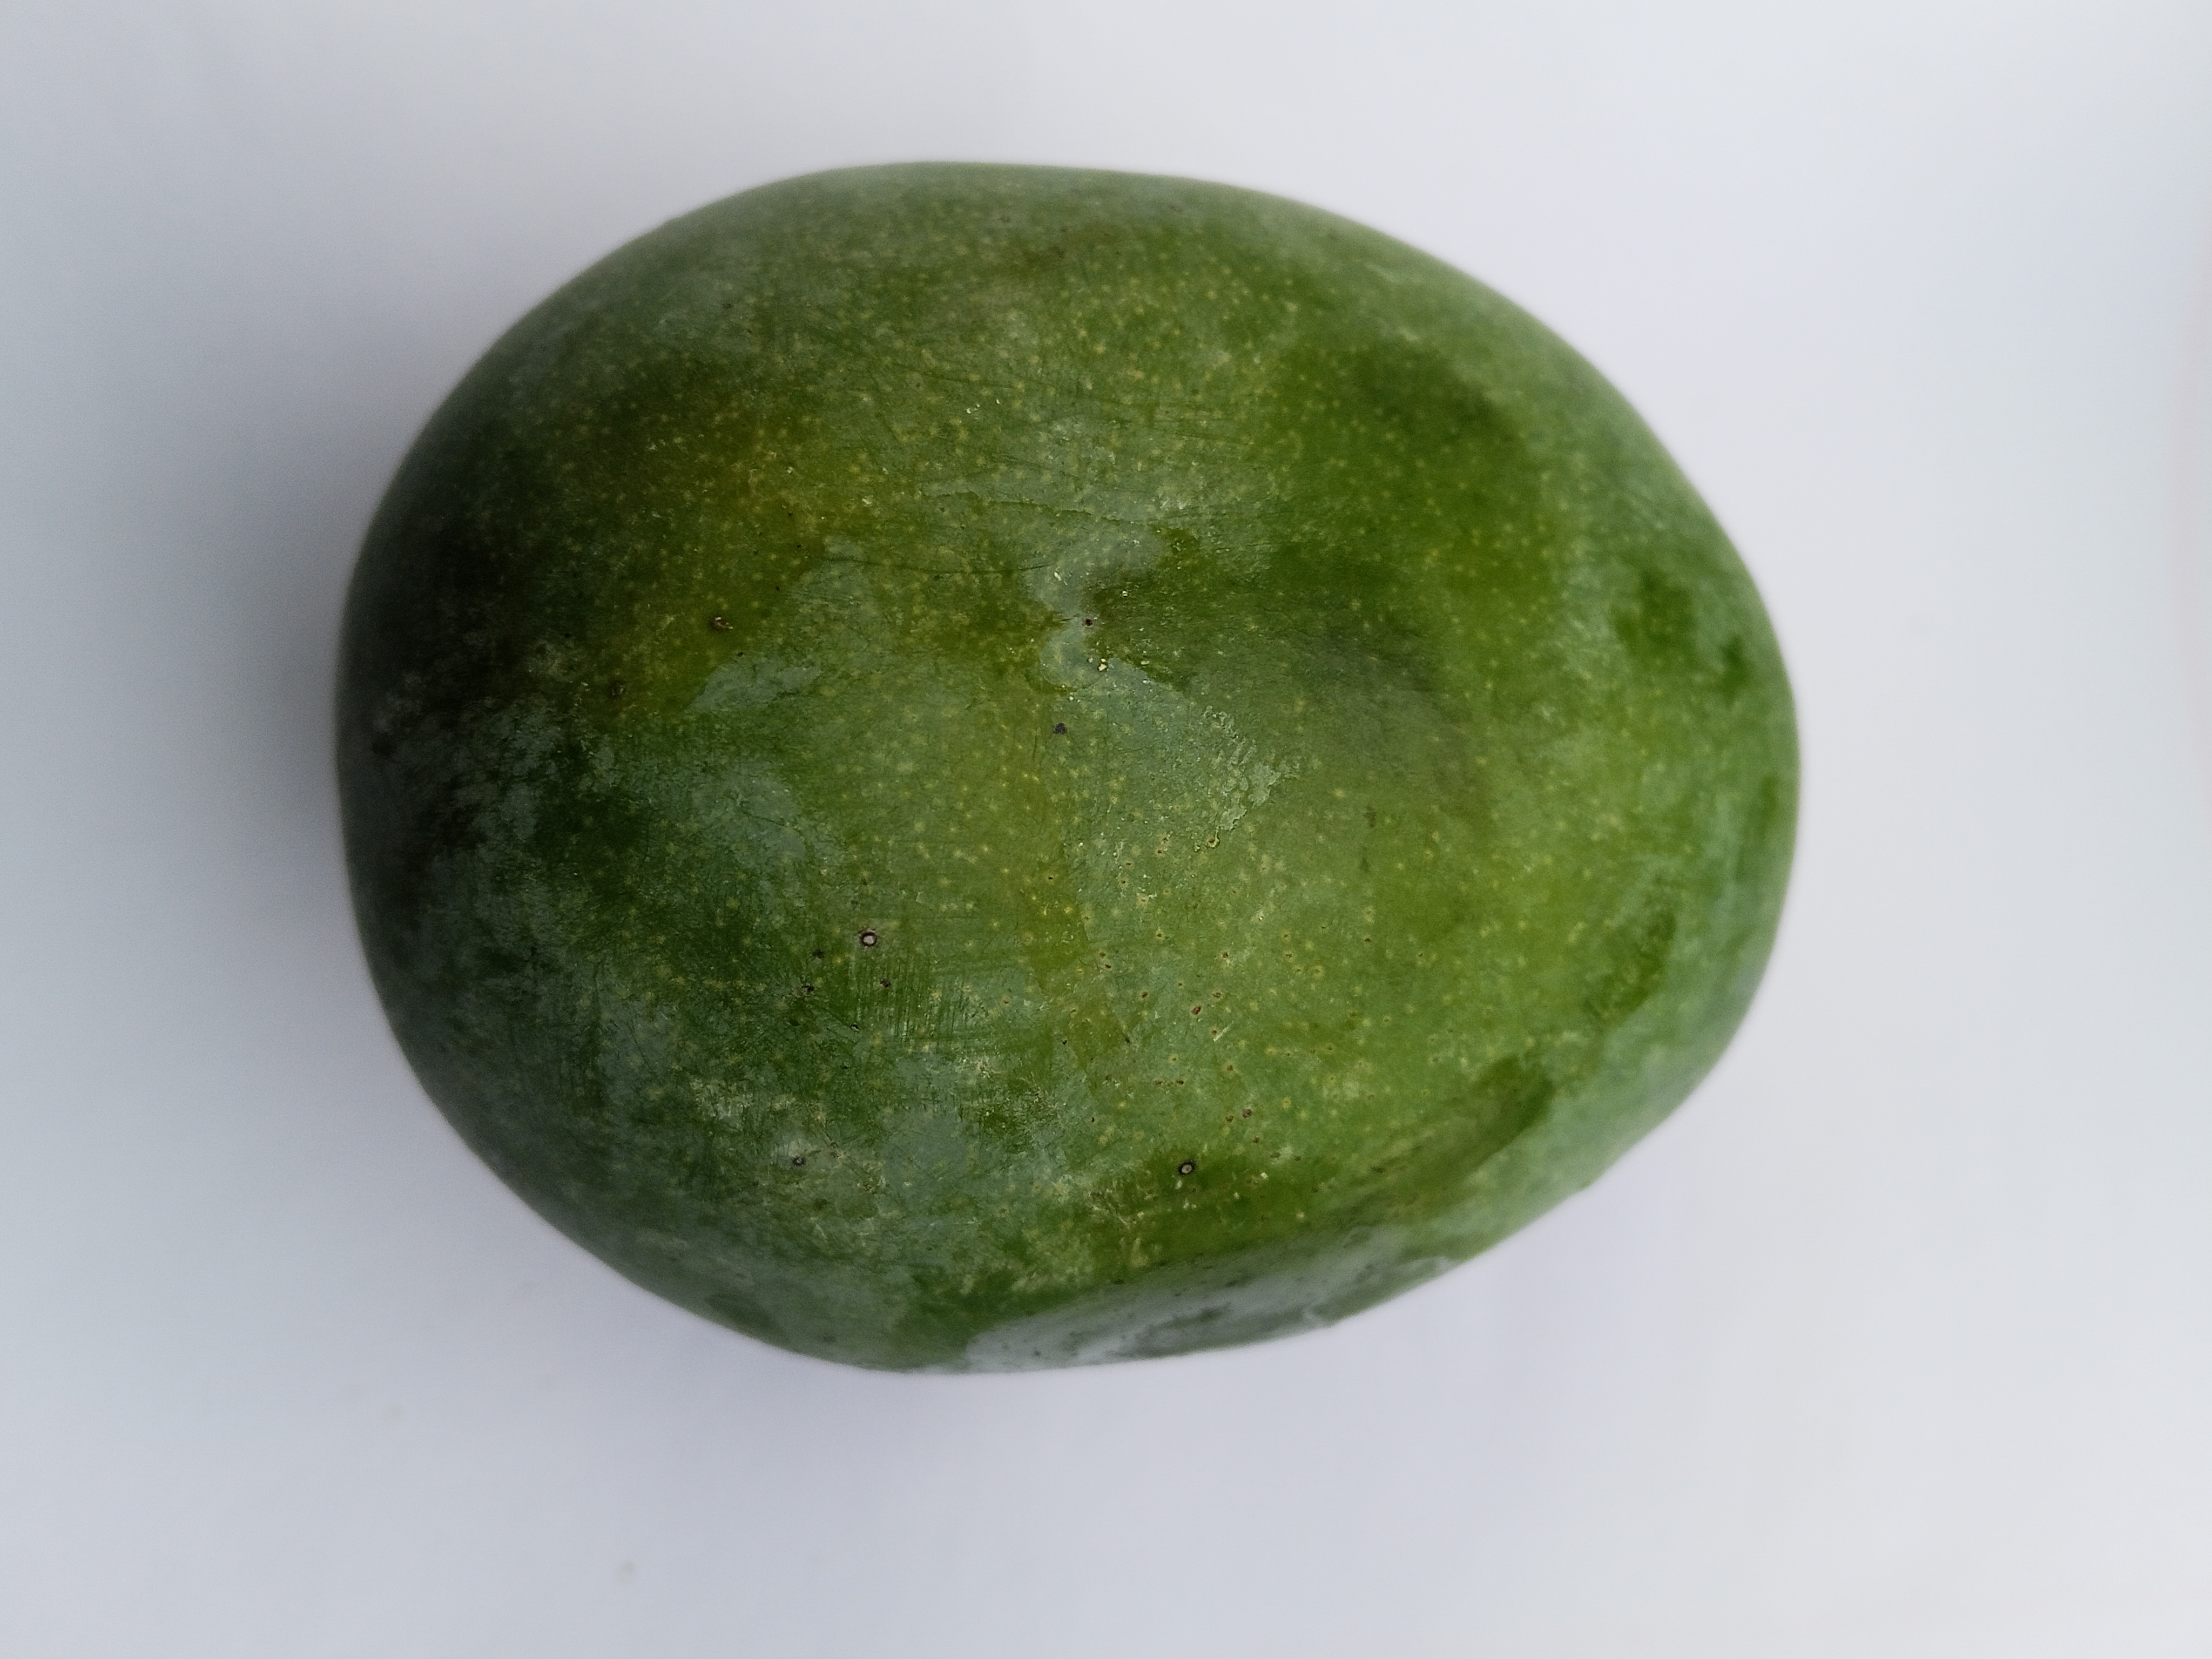
Mango variety: Bari 4